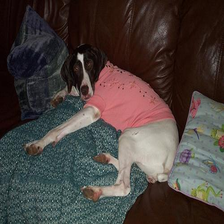
Species: dog
Breed: german shorthaired